Carnival of Santa Cruz de Tenerife

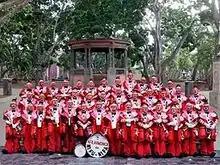
Large group of musicians in red clown costumes, in front of a gazebo

The Carnival of Santa Cruz de Tenerife has been celebrated since the time of the earliest European settlement, and possibly earlier. In 1605 Gaspar Luis Hidalgo alluded to the habit of reversing the sexes in dress. Early written references date from the end of the 18th century, in the writings of visitors.